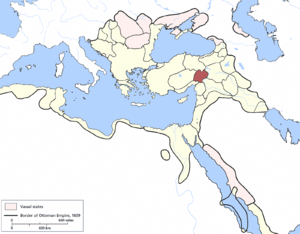
Le pachalik ou eyalet de Dulkadir dit aussi eyalet de Marash est une ancienne province de l'Empire ottoman qui a existé de 1522 à 1864. Sa capitale était Maraş.